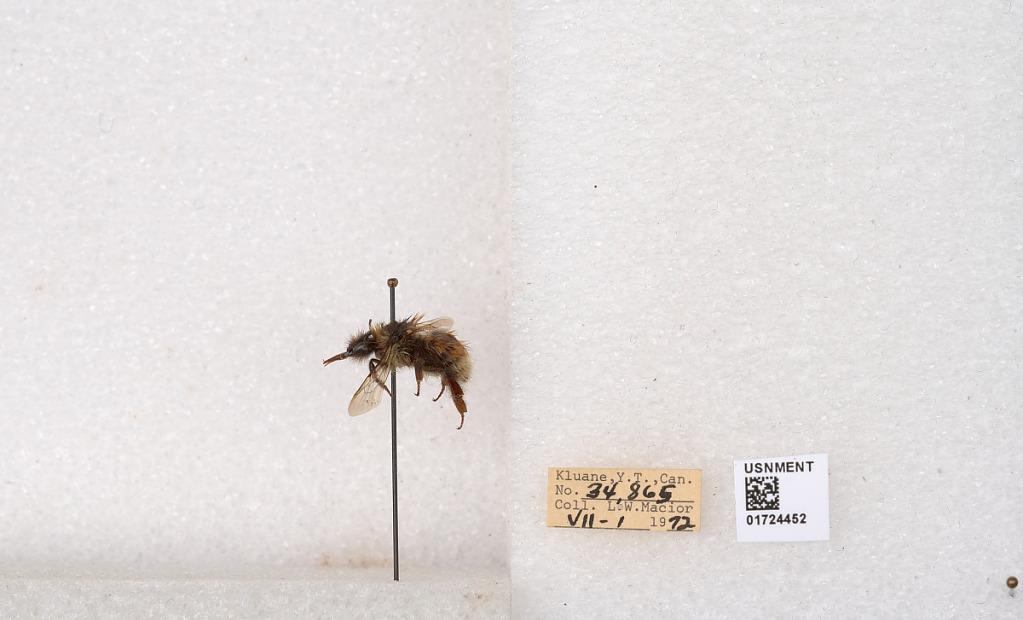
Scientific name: Bombus (Pyrobombus) sylvicola Kirby
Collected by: L. Macior
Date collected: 1972-7-1
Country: Canada
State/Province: Yukon Territory
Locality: Kluane National Park and Reserve
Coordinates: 60.7493, -139.504